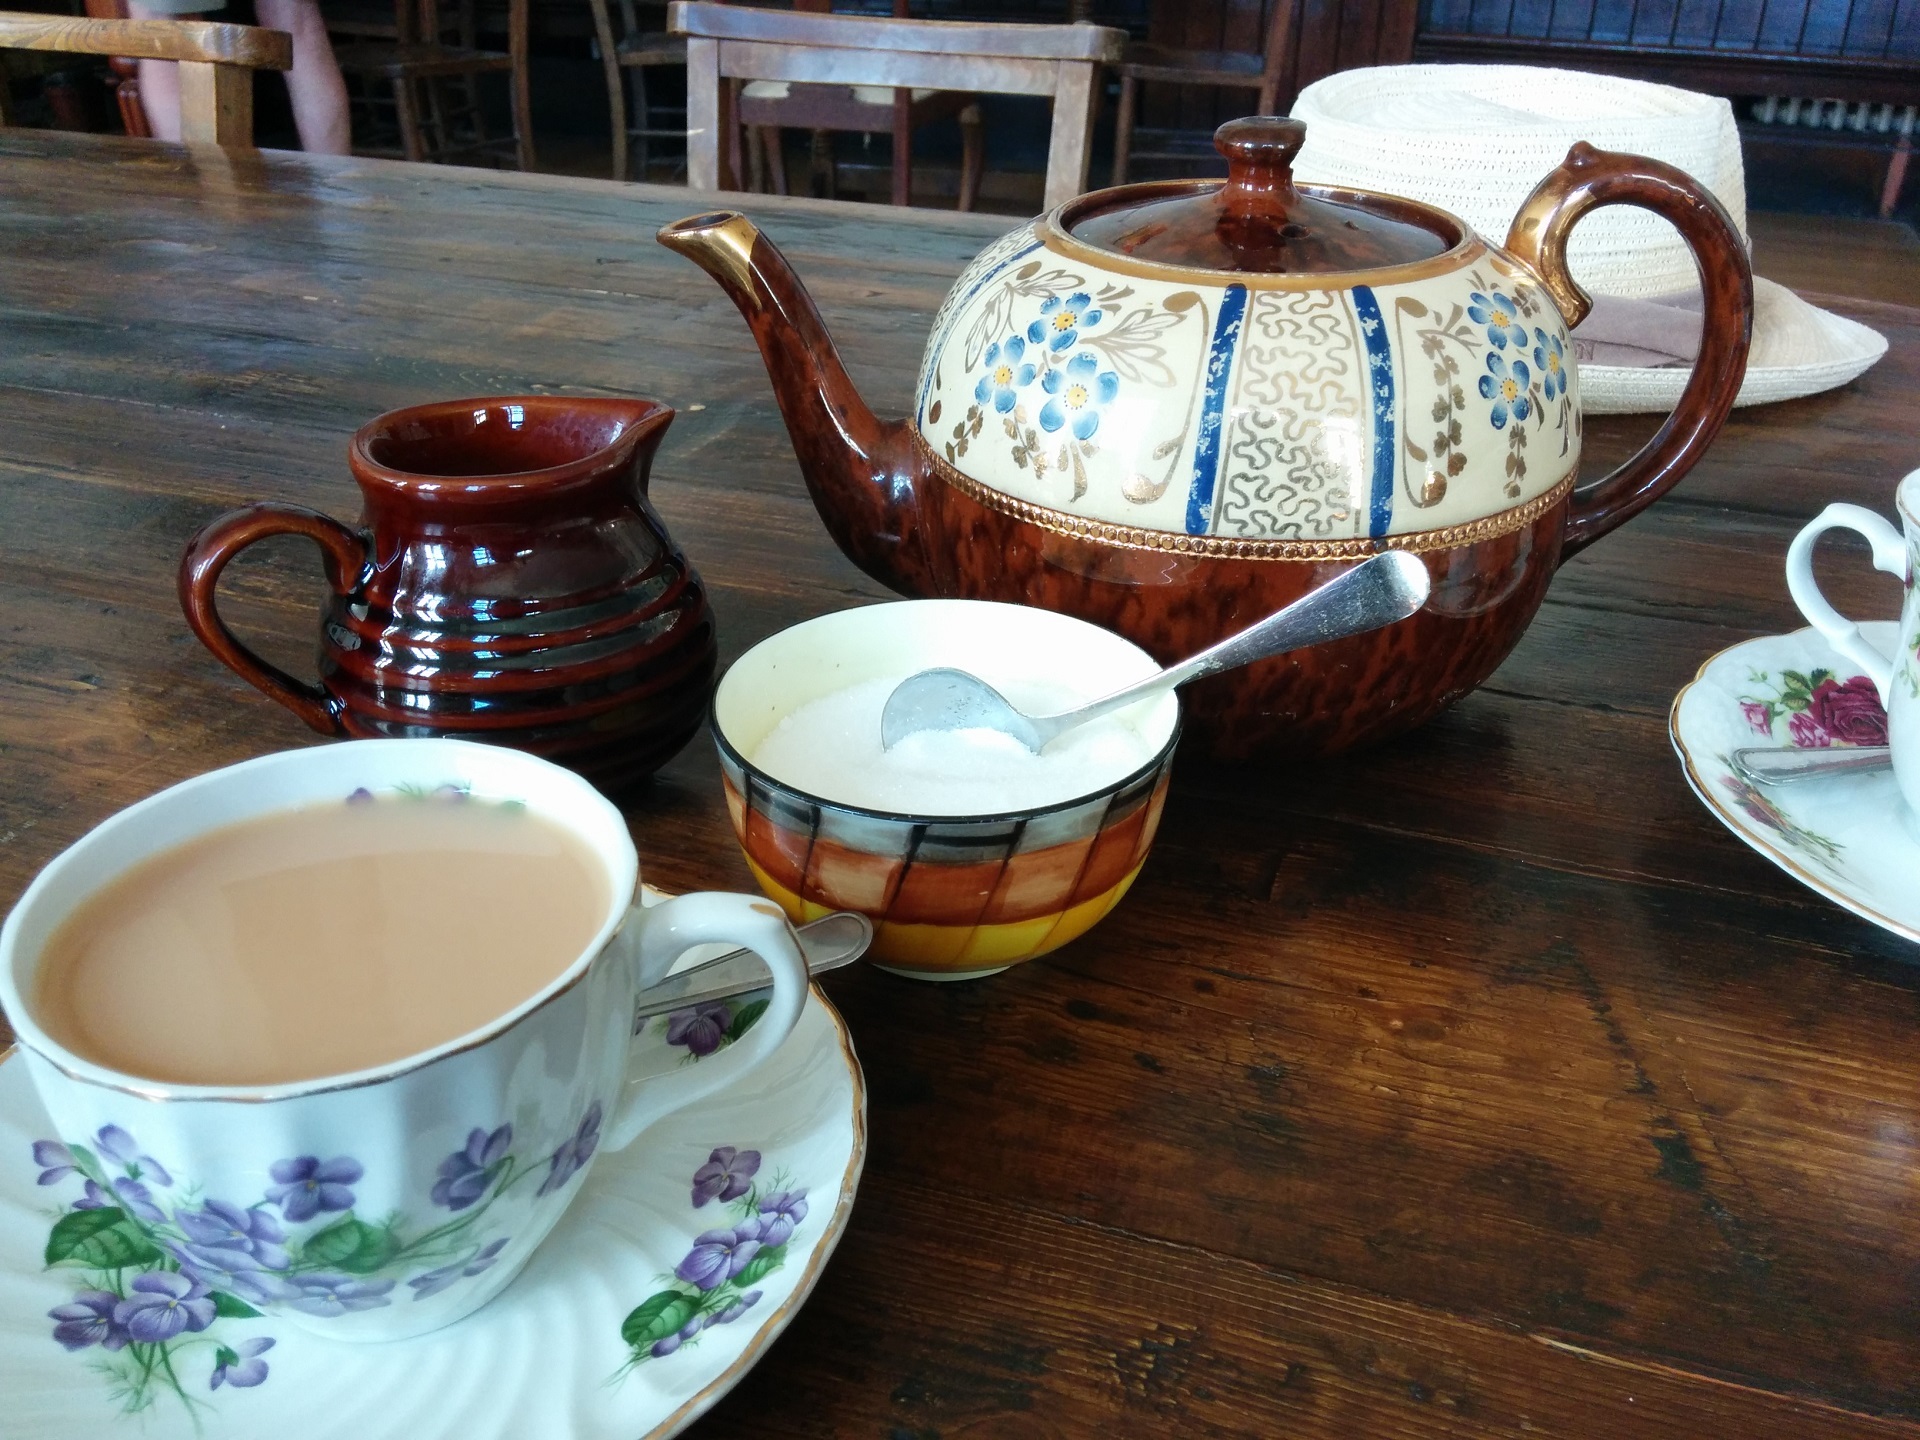
table, tea, teapot, cup, bowl, meal, saucer, ceramic, drink, pottery, coffee cup, spoon, material, art, sugar, hot, refreshment, porcelain, china, creamer, tea service